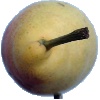
Label: Pear 2